Culture of Pittsburgh

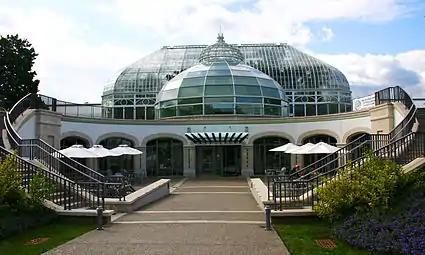
Main entrance to Phipps Conservatory & Botanical Gardens

Traditional Pittsburgh foods reflect the city's multicultural heritage, especially that of the European immigrants of the early 20th century. While these immigrant populations introduced dishes such as pierogis to the city, they are now enjoyed by Pittsburghers in general. Other Pittsburgh food specialties were developed in the city. In general, these dishes are still popular because for many years, they satisfied the hearty appetite of the archetypal Pittsburgher: the hard-working, blue-collar steelworker.